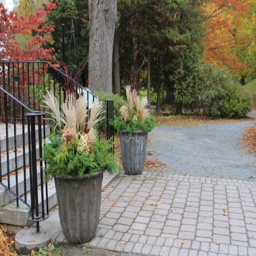
containers by structure dressed up for fall